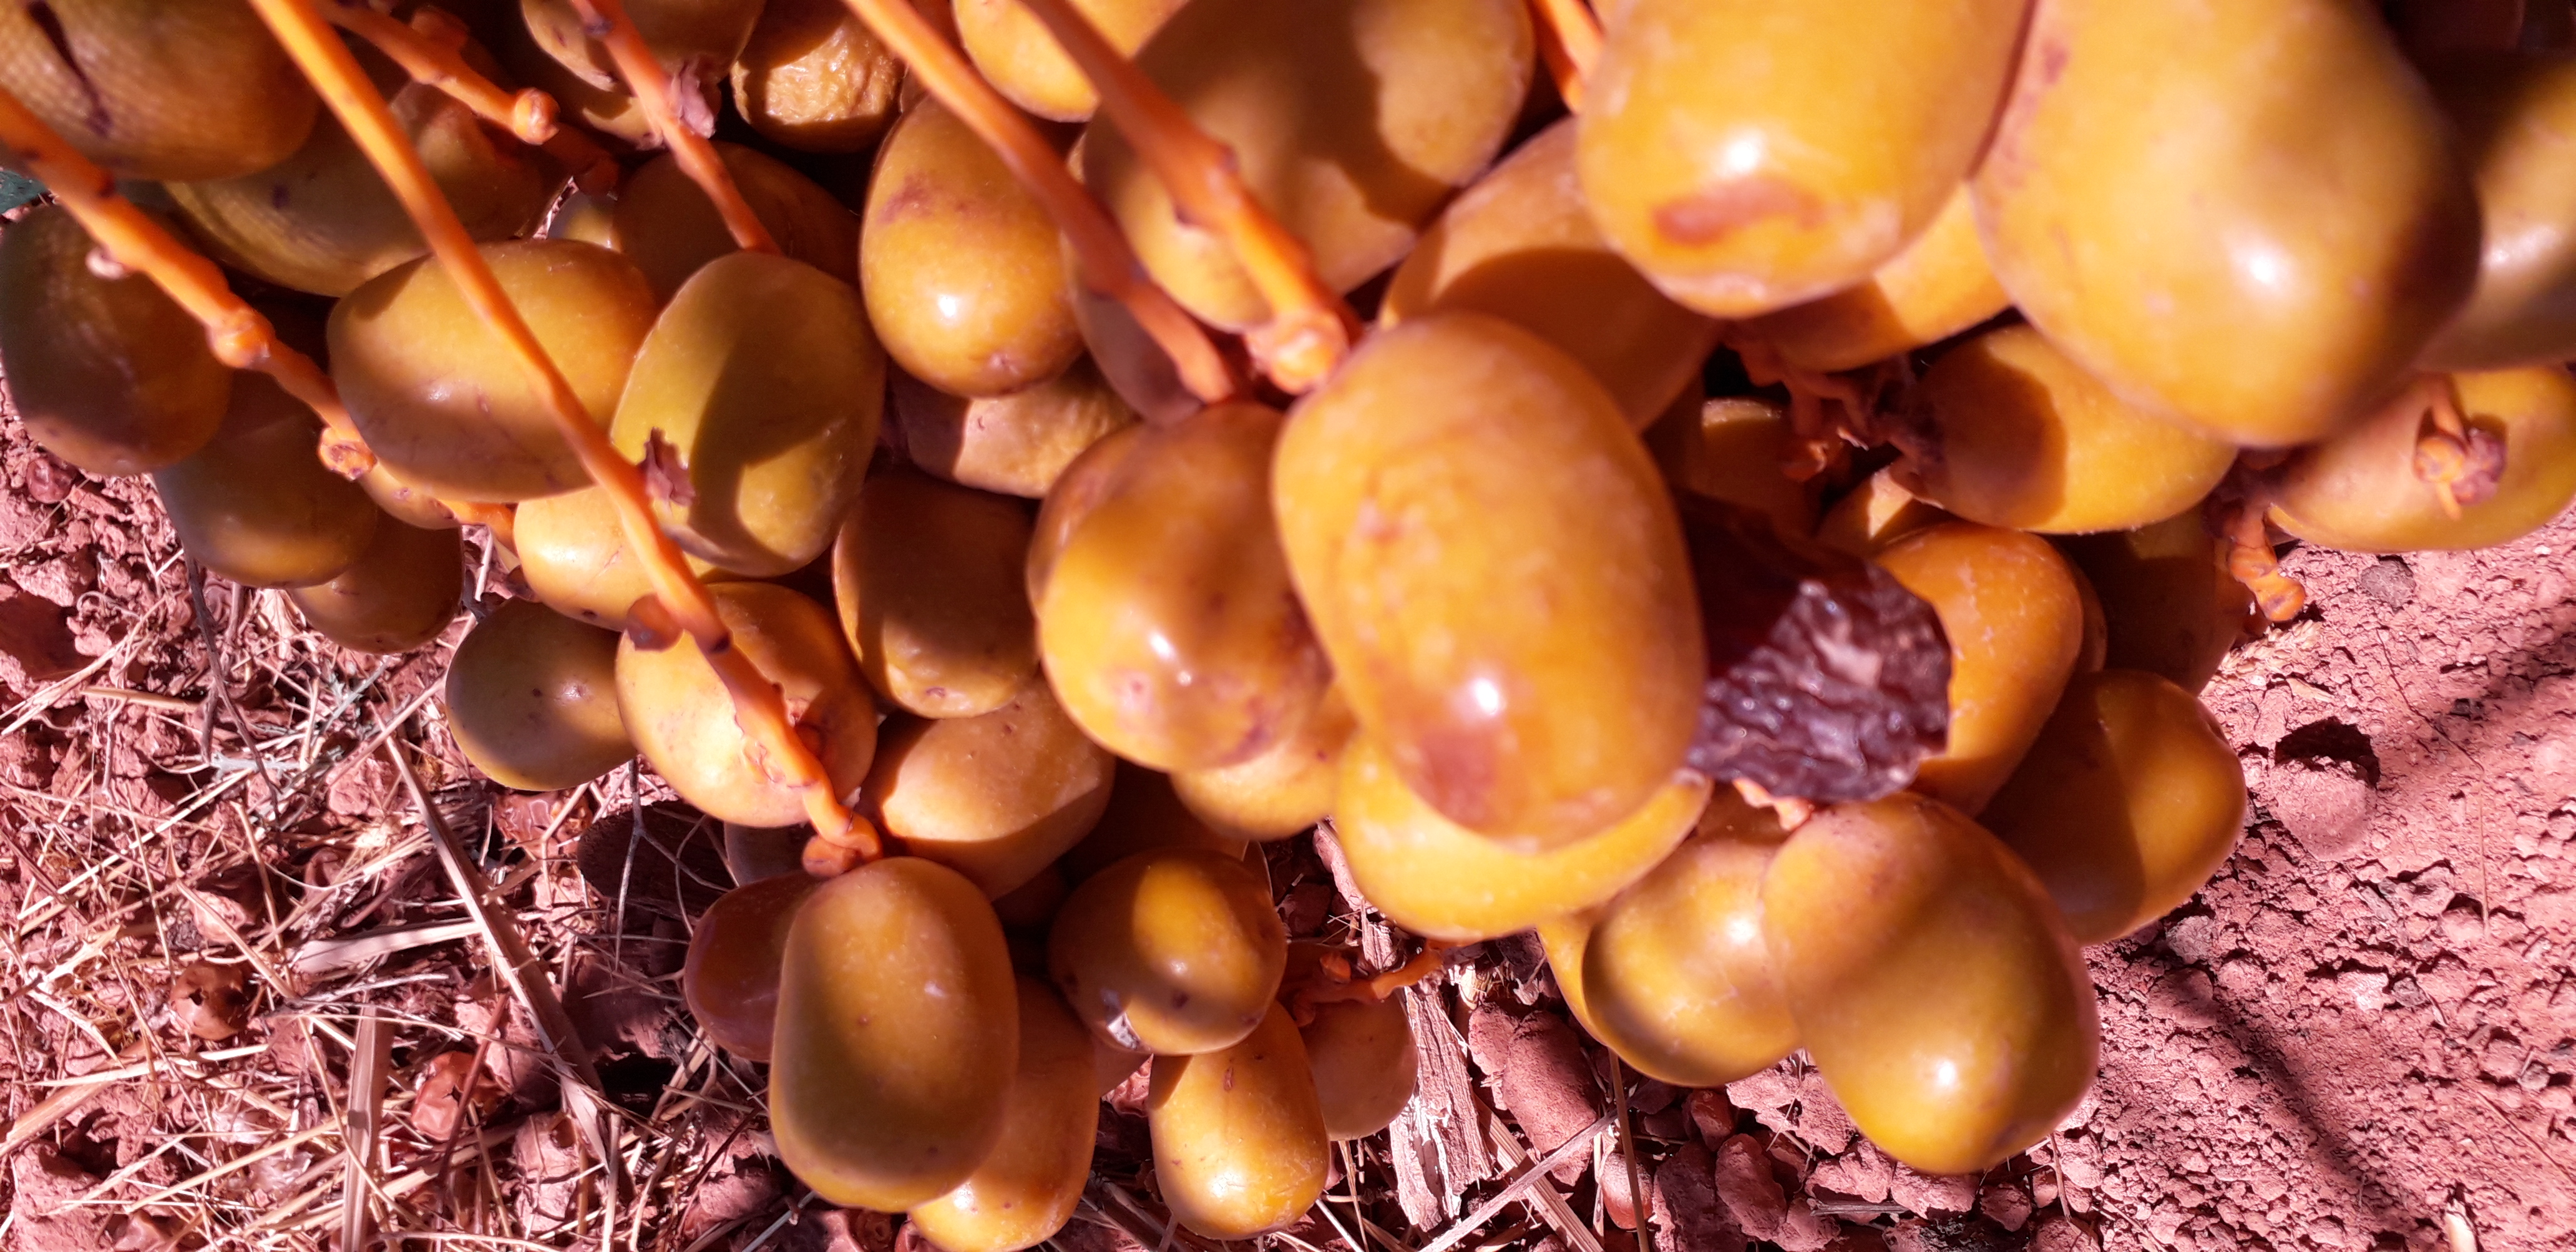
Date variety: Boufagous